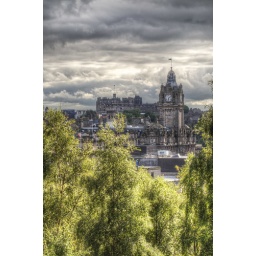
The Balmoral Hotel clock tower and Edinburgh Castle seen above the trees on Calton Hill.